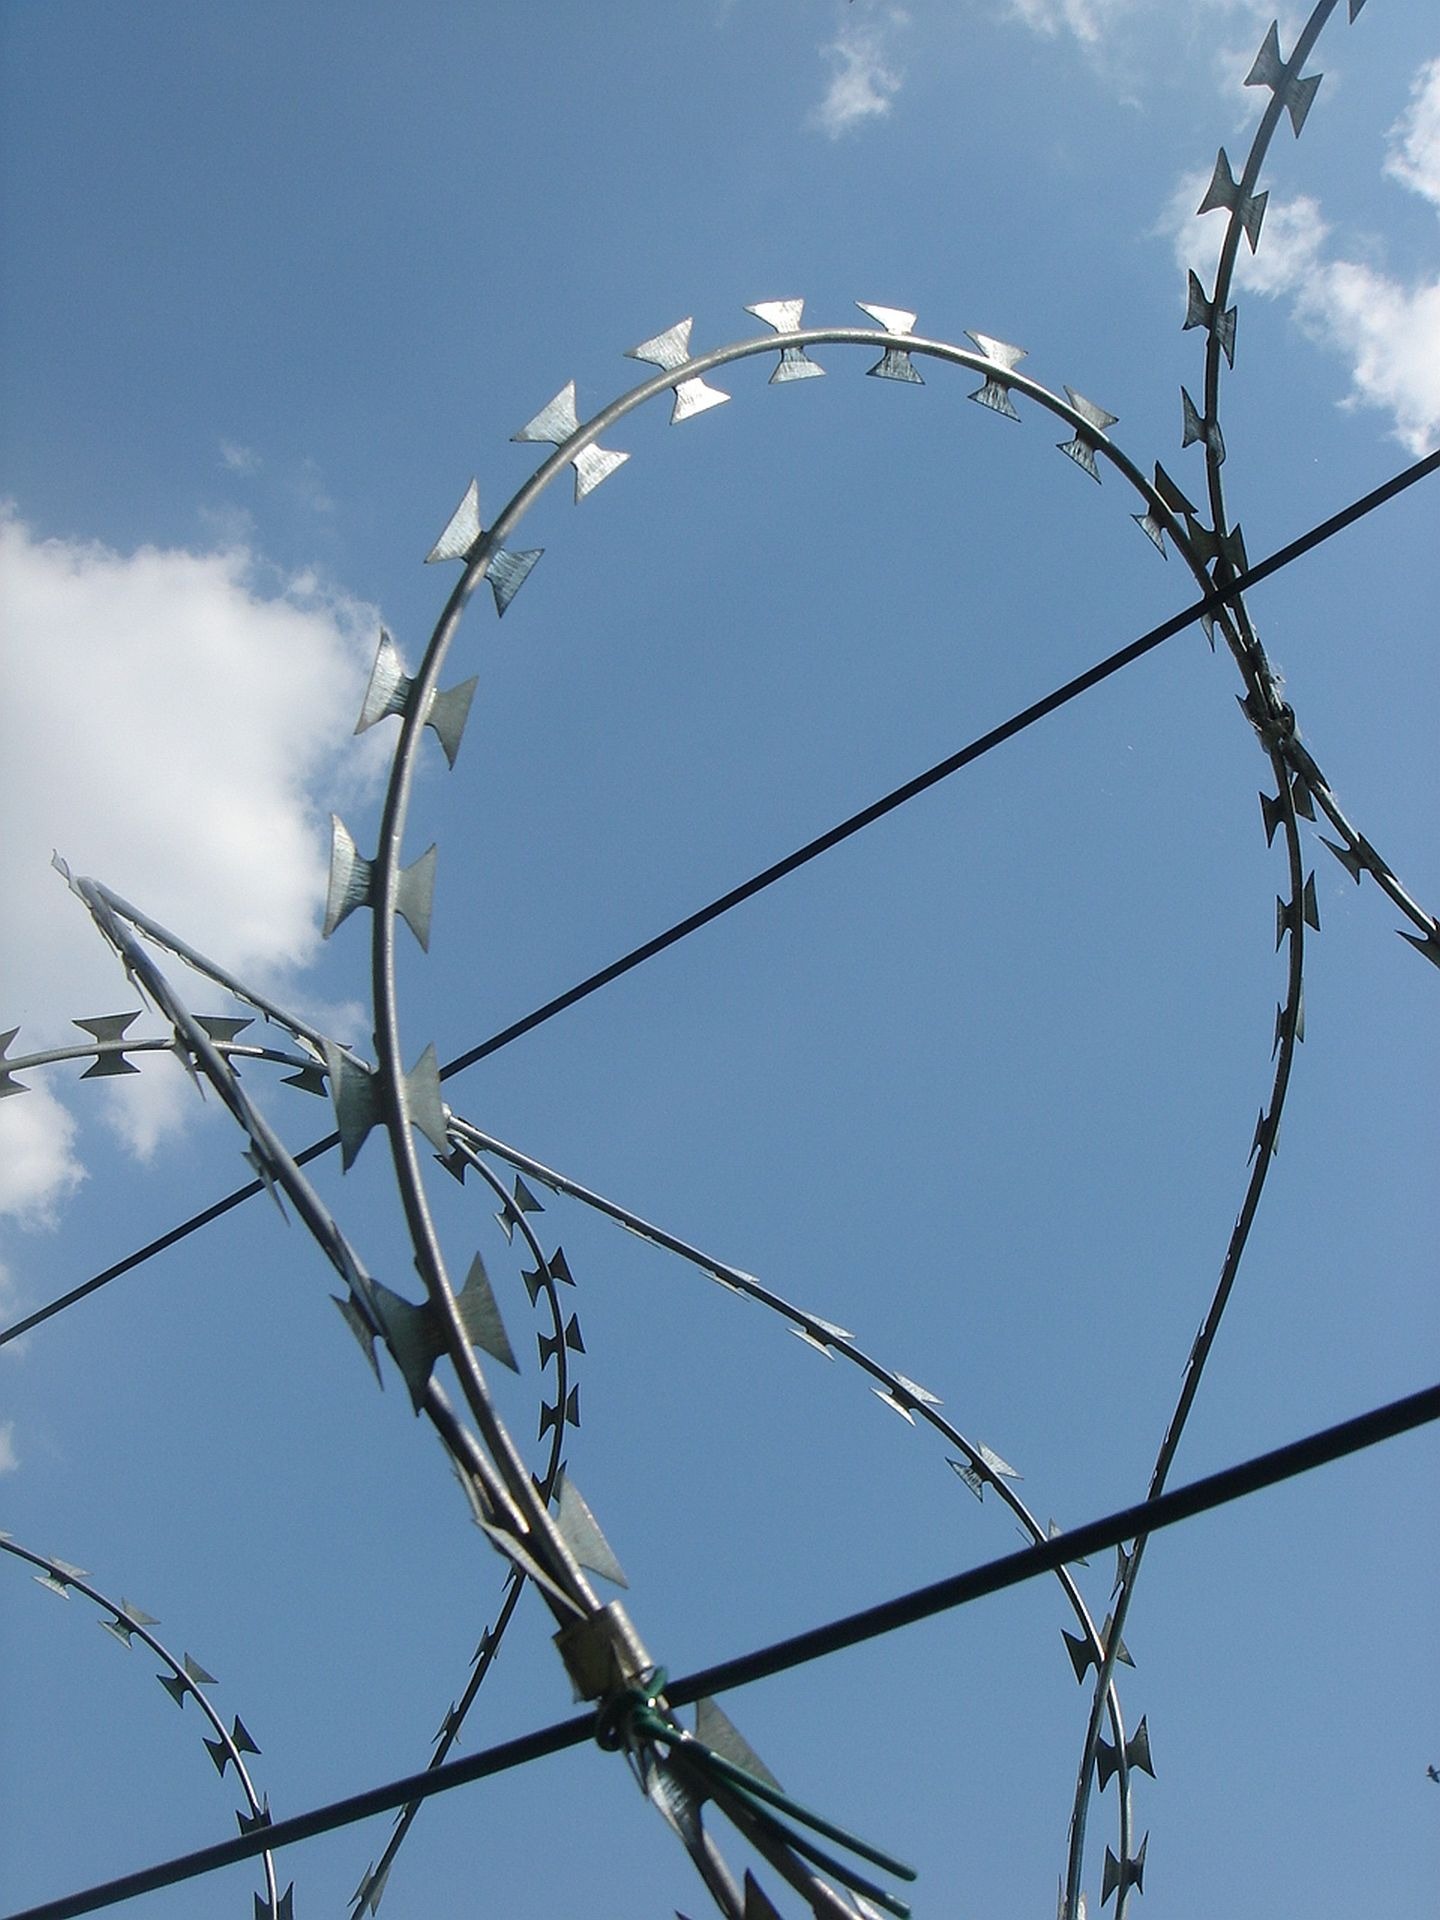
branch, fence, barbed wire, sky, wind, wire, line, heaven, mast, electricity, twig, spines, transmission tower, outdoor structure, wire fencing, home fencing, electrical supply, electronics accessory, overhead power line